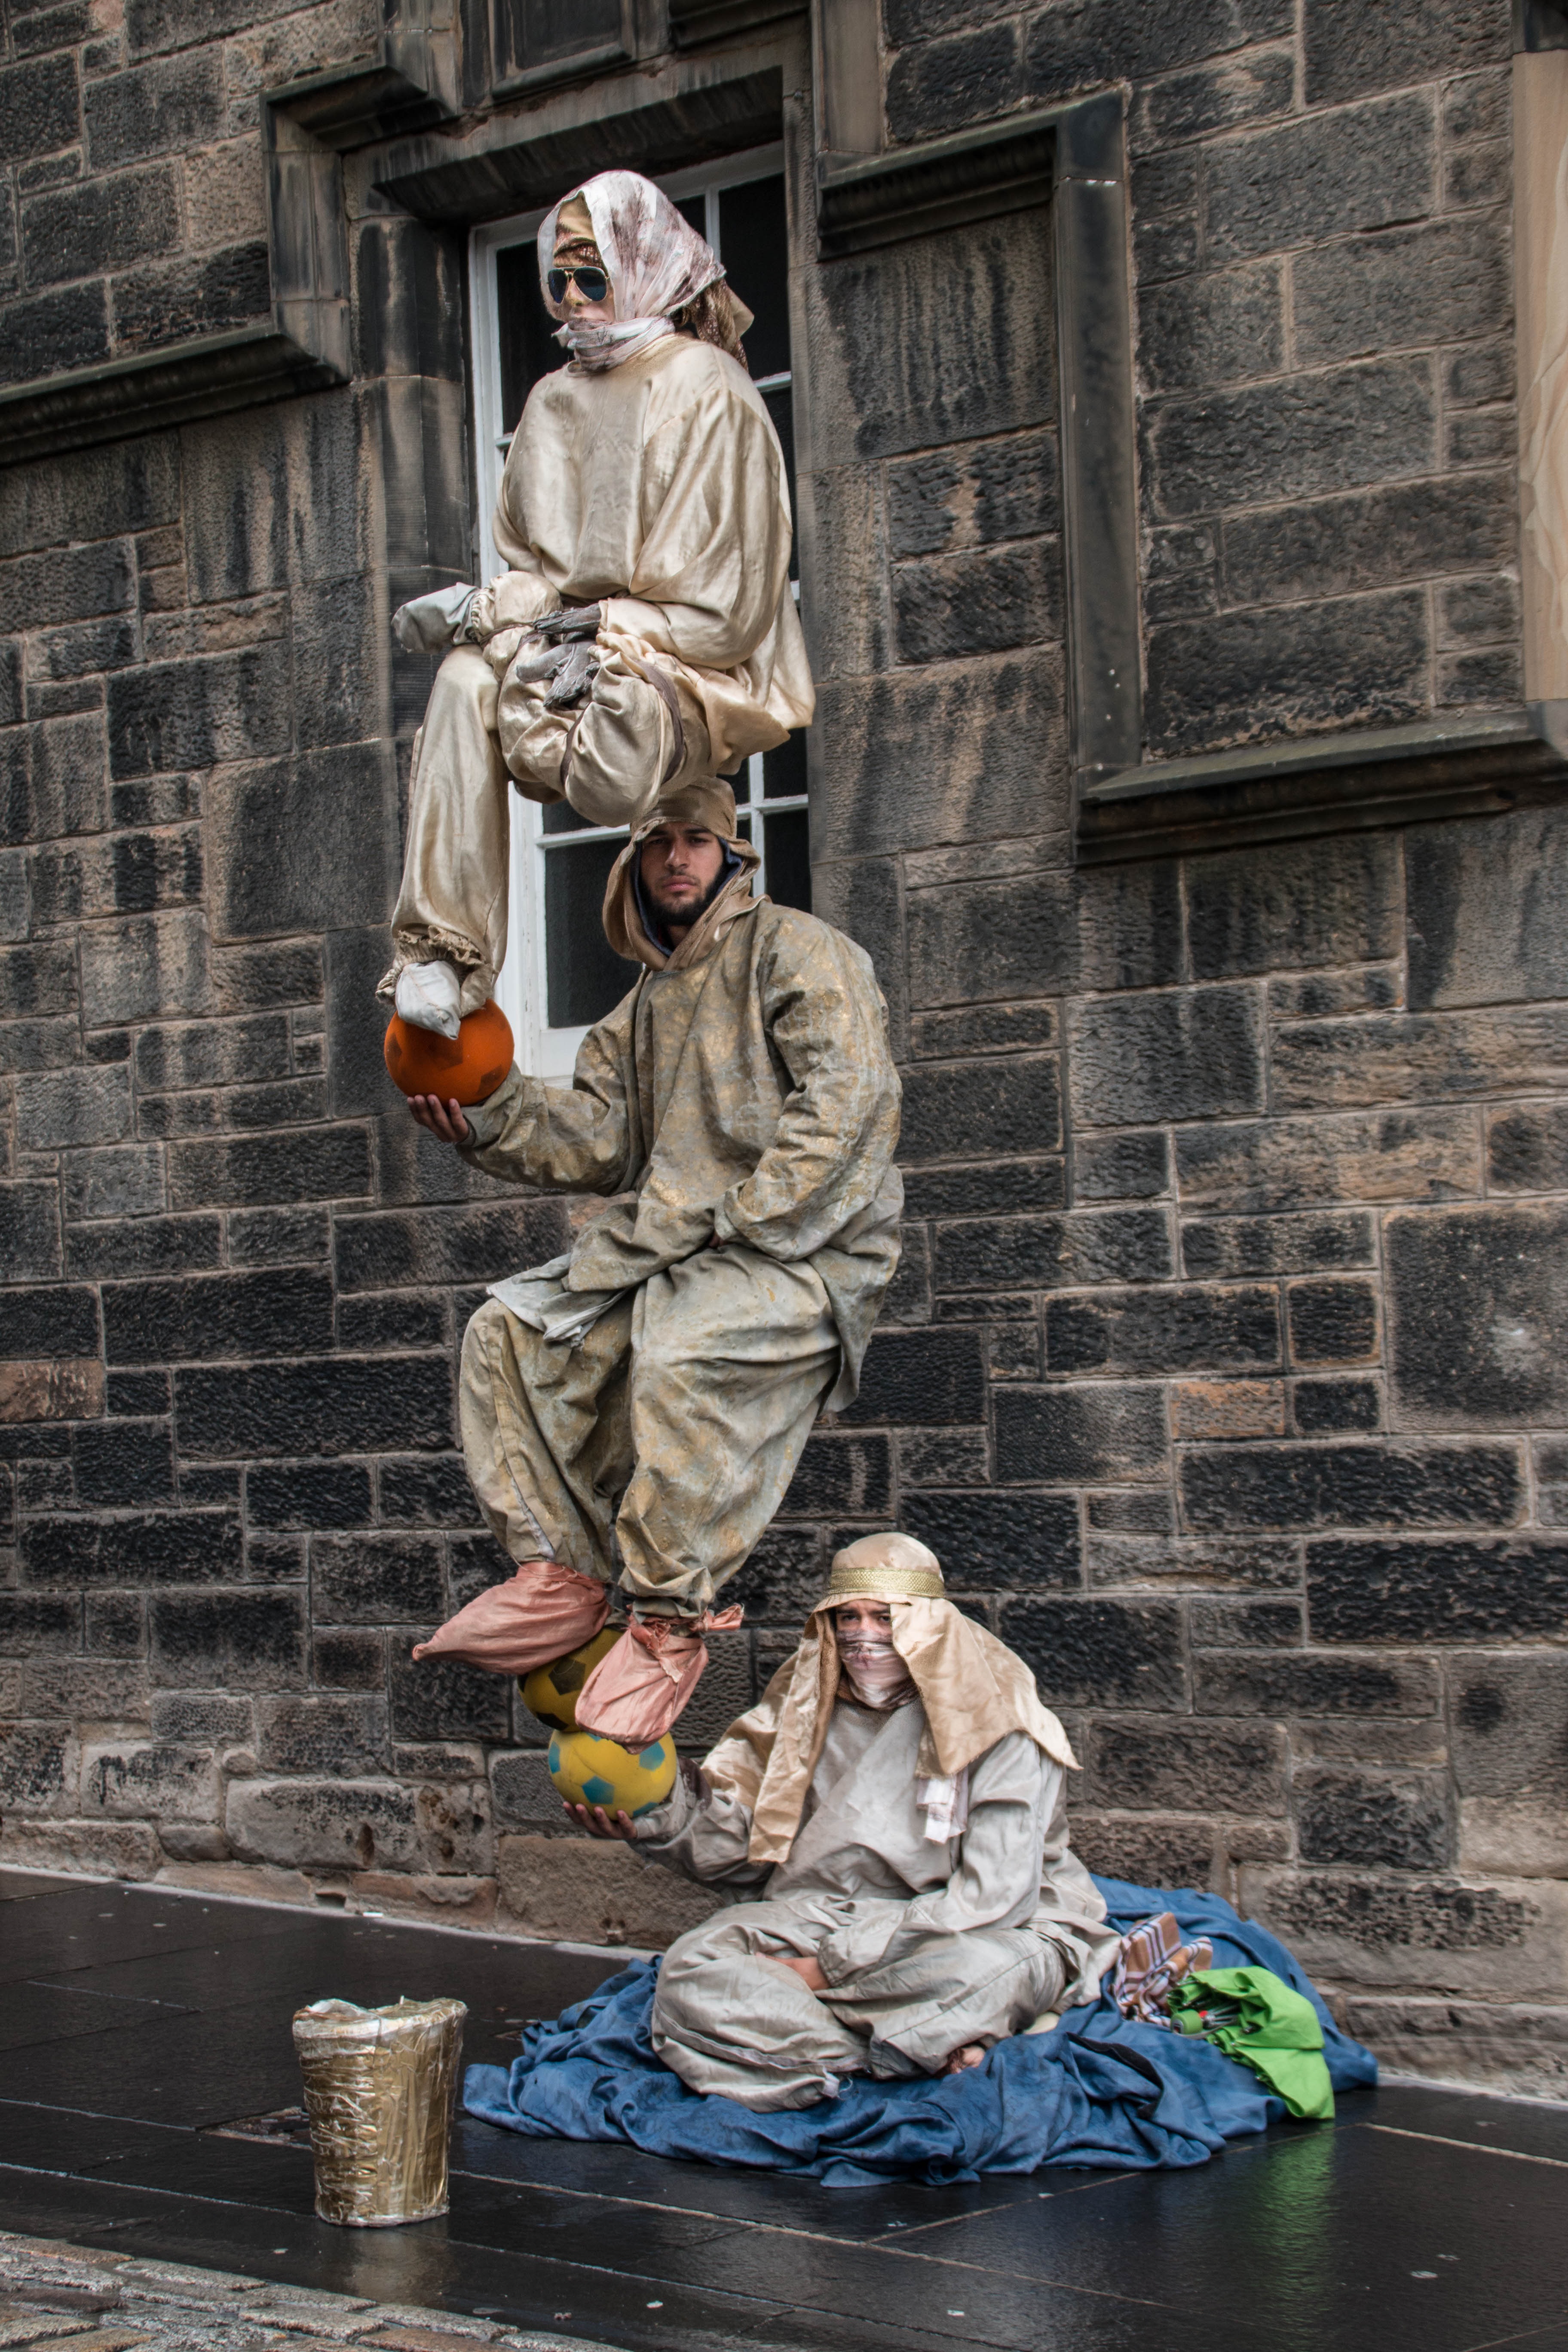
street, monument, statue, levitation, sculpture, art, temple, fountain, magic, edinburgh, water feature, trick, entertainers, human positions